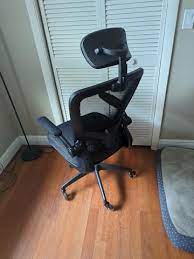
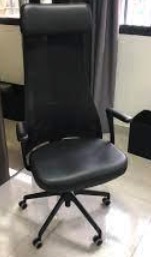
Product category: items_chair
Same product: no